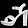
Label: Sandal